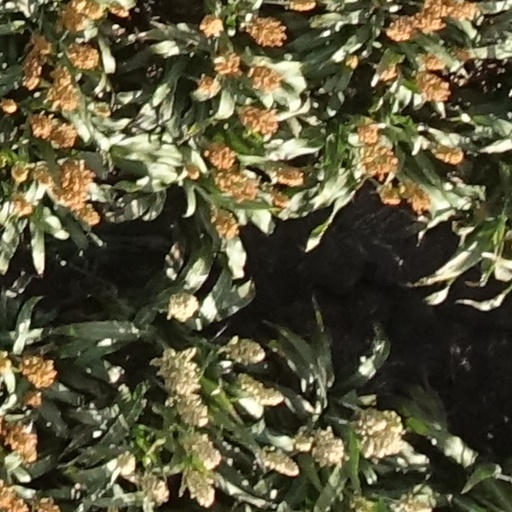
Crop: sorghum